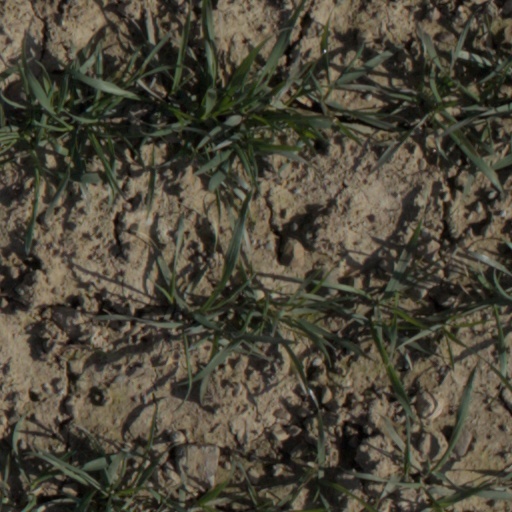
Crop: wheat